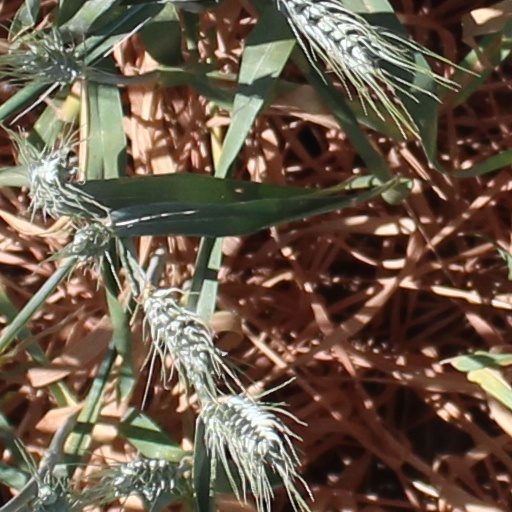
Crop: wheat